Neighborhoods of Jacksonville

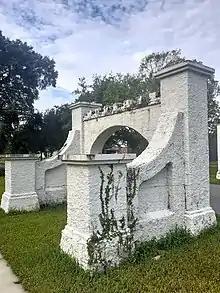
Stucco arch on Appleton Avenue, part of the entry gates to the Lake Shore neighborhood in Jacksonville, Florida

In 2009, the arched gateways which mark the entrance to Bayview Road in the heart of Lake Shore were restored and designated as historic landmarks by the City of Jacksonville Historic Preservation Commission and Lakeshore Area Preservation Society.